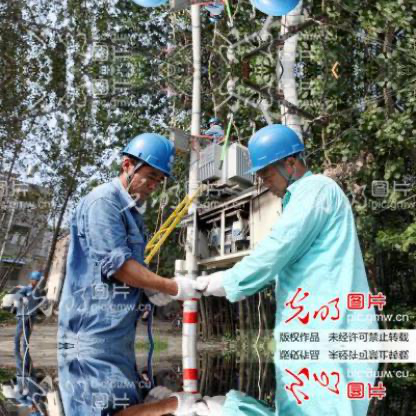
Objects in the image:
label: helmet
label: helmet
label: helmet
label: helmet
label: helmet